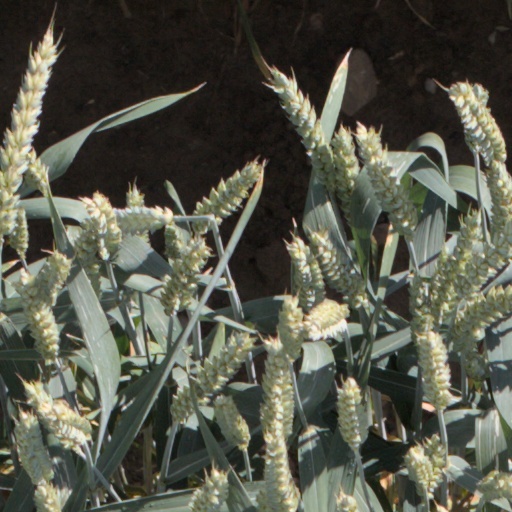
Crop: wheat